Haut-Médoc AOC

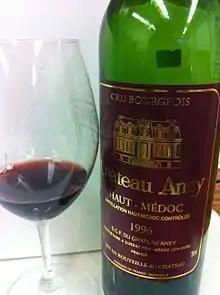
A Cru Bourgeois wine from the Haut-Médoc.

The area covers approximately 4,600 hectares of declared vineyards, constituting 28.5% of the Médoc total, annually producing on average 255,000 hectolitres of wine. The variation in types of soil is greater than other "appellations" in the region, ranging from less than ideal terrain, to conditions on a par with some of the enclaved appellations of more celebrated reputation.